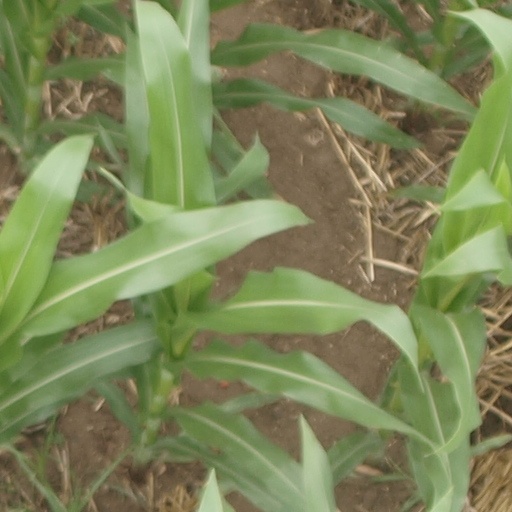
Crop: maize; corn